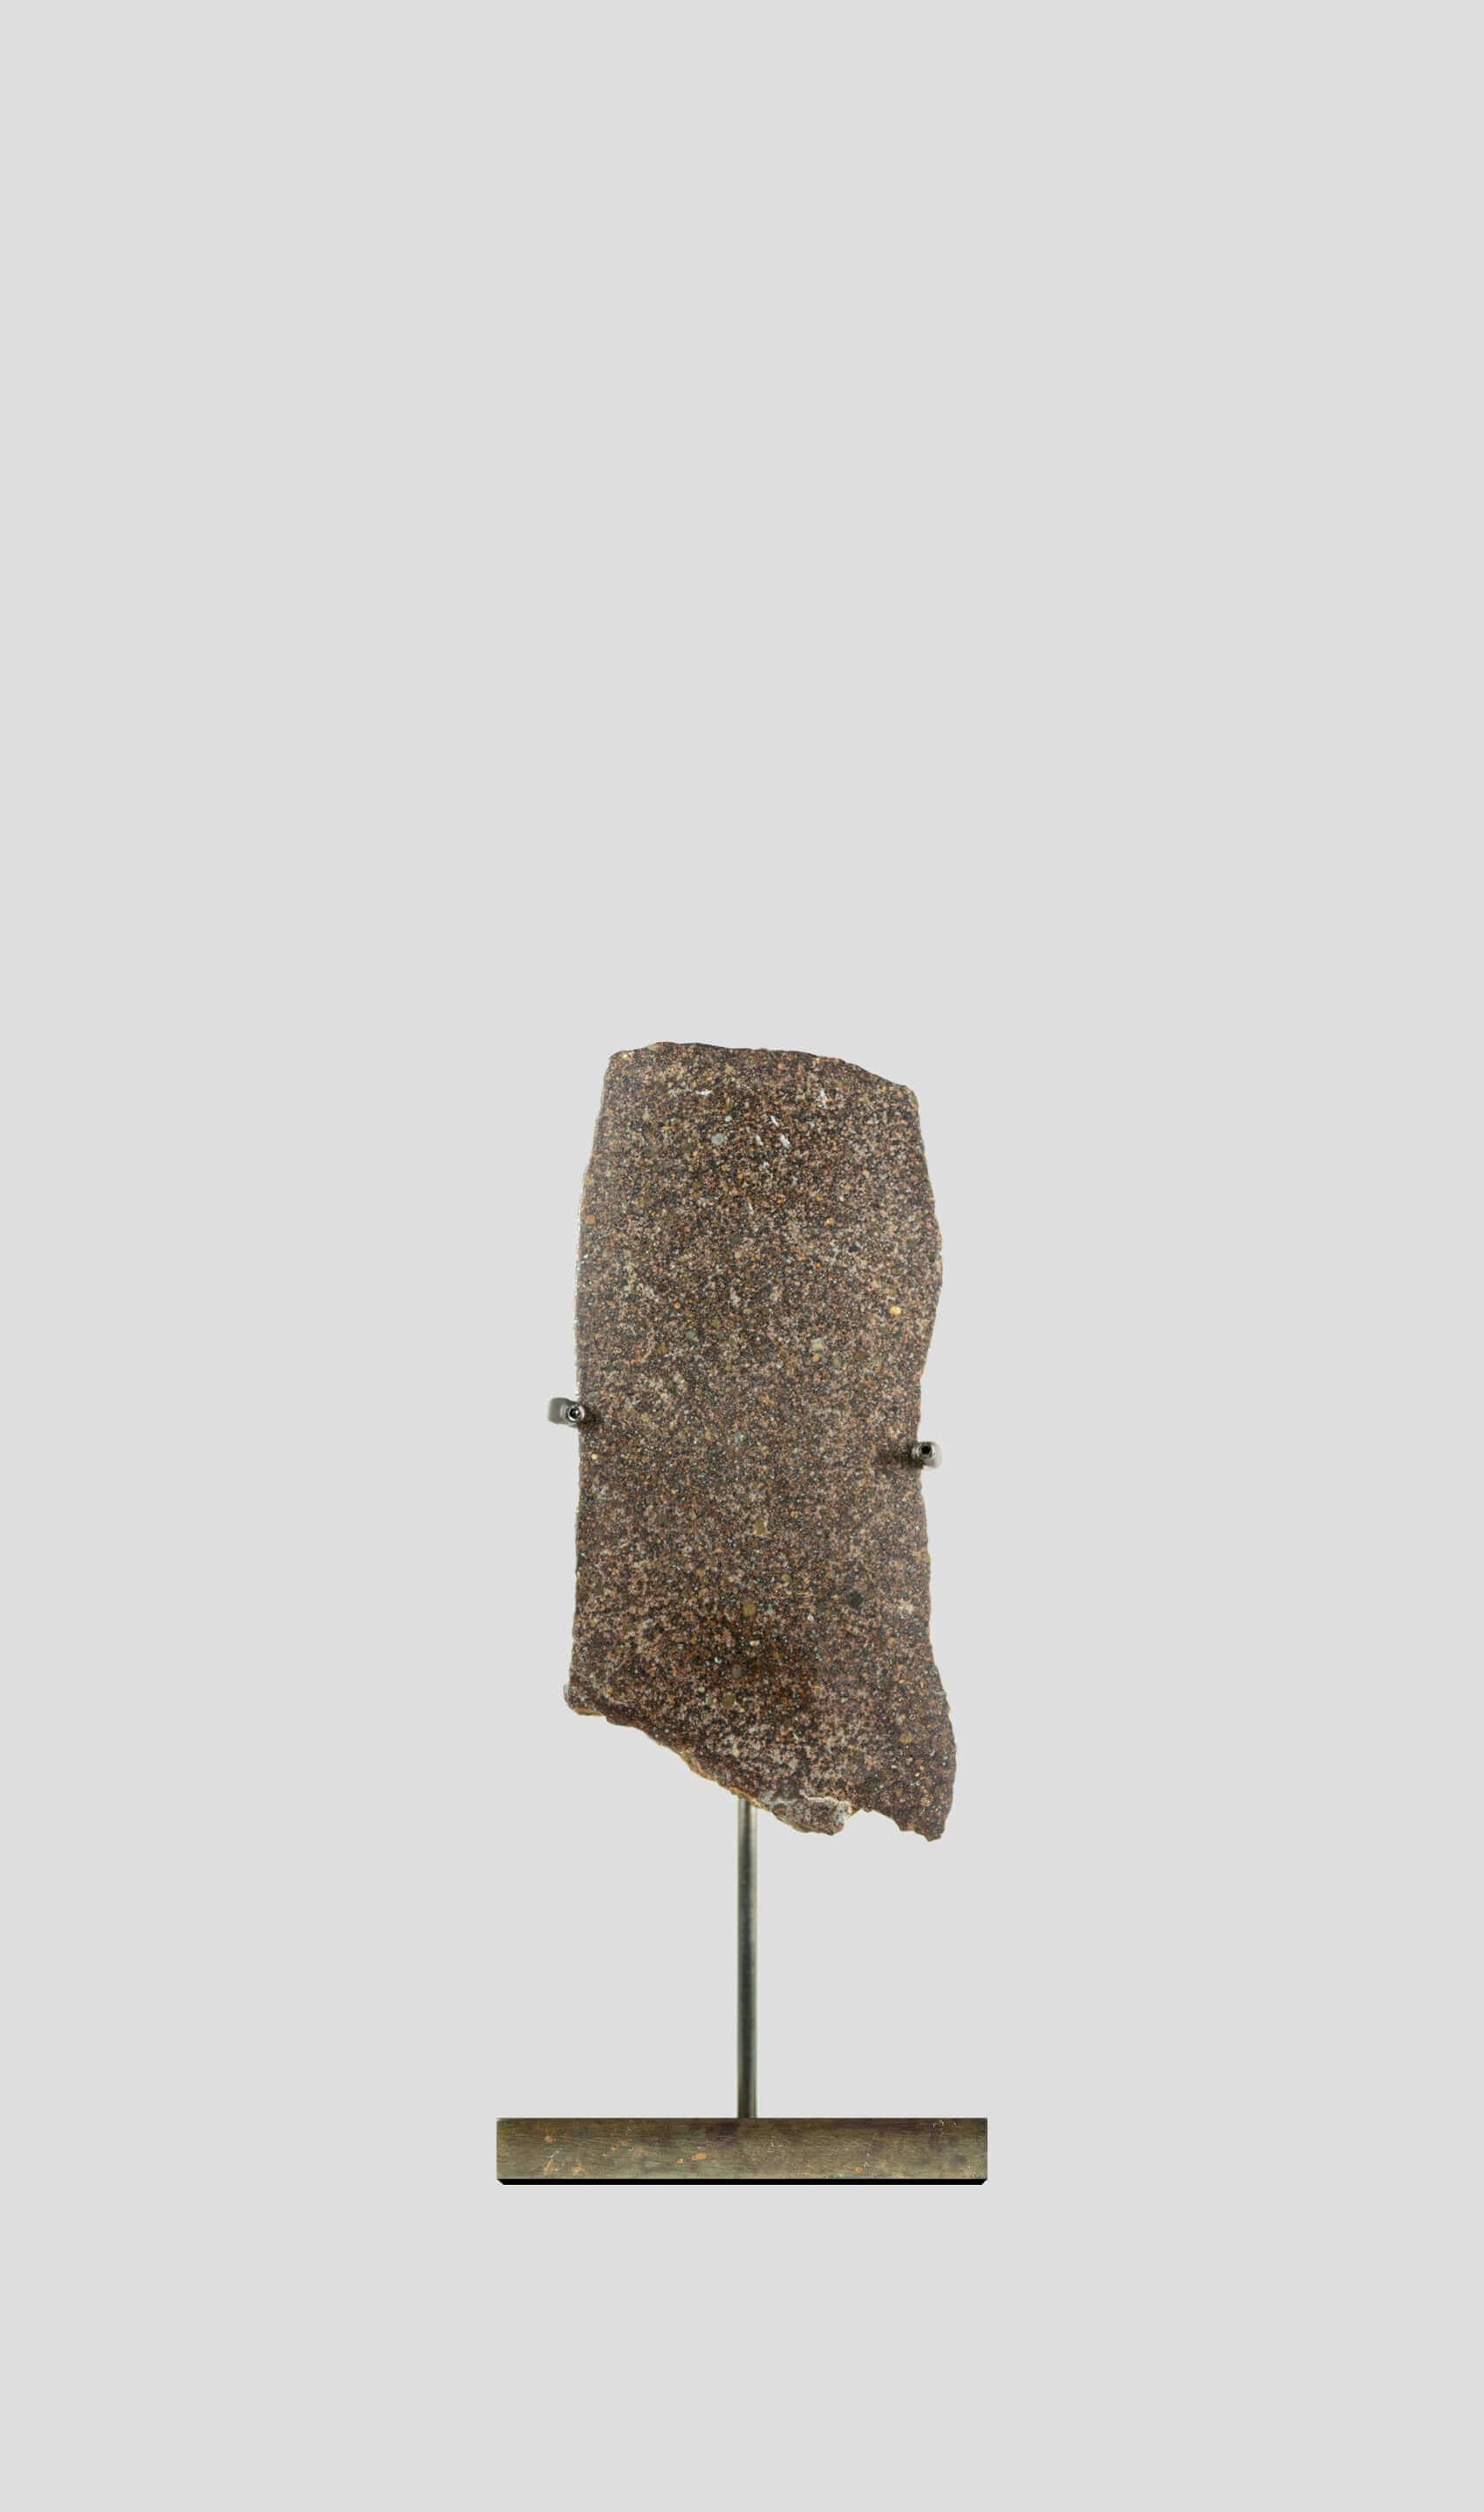
Meteor Extraterrestrial Star Space Rock Matter Fragmented Meteorite In Brass Stand [H5] NWA 155G 92mm
THE FOSSIL STORE™ fallen star series showcases the fragmented NWA [H5] meteorite sections transformed within our innovative custom AES bronze stands series. These extraterrestrial stars form our ever-evolving solar system dating 4,400,000,000+ [4.4+ Billion] years, with less than 0.01% of 50,000+ terrestrial impacts occurring each year on the planets that we know of, many of which burn upon entering earth's upper atmosphere or fall into our oceans. Such discoveries were once part of a substantial meteor body orbiting asteroids or asteroid belts in our solar system. In rare events, these stars fall to planetary objects, in this case, earth - entering our stratosphere and impacting the Western Saharan Desert. Exhibiting shallow regmaglypts on the surface, [indentations] created by ablation while falling through the atmosphere, and on occasion consist of fractures caused by terrestrial impact. Chondrite meteorites contain chondrules, microscopic spheres which are by repute the building blocks of our planetary systems. Science identifies chondrites by the approximated 20% of iron and nickel found within and these mineralised spherical chondrule compounds are often discovered within iron chondrites which offers a greater understanding of the history of our planetary system, enabling science the opportunity to further study a small percentage of extraterrestrial matter that forms parts of our solar system which has evolved over 4,500,000,000 years, as we know it today. Chondrites and achondrites are both types of stony meteorites, but they have different origins and compositions. Both chondrites and achondrites have many subgroups based on their compositions, structures, and the minerals they contain. With this, it is appreciated that Meteorites can provide great insight into the formation and evolution of our solar system. Chondrites; are made up of iron, magnesium, silicon, and oxygen. The most abundant constituents are chondrules, which are igneous particles that crystallised rapidly. Chondrites can be distinguished from iron meteorites by their low iron and nickel content. and are formed in the asteroid belt about 4.56 billion years ago. They are some of the oldest materials in the solar system. Achondrites; have an evolved composition, including aubrite, eucrite, diogenite, and howardite. Achondrites also do not attract magnets because they do not contain iron-nickel metal and come from differentiated bodies, such as asteroids, Mars, or the Moon. STAT Type: Meteorite; Stony Iron [H5] [Magnetic] Origin: Mauritanian desert. Nr Zuwairat Class: [NWA] H5. North West African Excav: Open Field Discovery [OPD] Space age: Upto 4.5 billion years Impact: 1,000-2,700 years B Fragment: 9.2 x 4.7 x 2.3 CM / 0.155 G In stand: 14.6 x 5.3 x 3.4 CM / 0.287 G
Brand: THE FOSSIL STORE™
Category: Arts & Entertainment > Hobbies & Creative Arts > Collectibles > Rocks & Fossils > Rocks